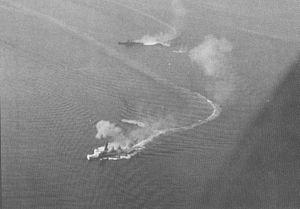
Jesse Barrett « Oley » Oldendorf, né le 16 février 1887 à Riverside et mort le 27 avril 1974 à Portsmouth, est un amiral américain. Pendant la guerre du Pacifique, il a commandé à partir de 1944, des Groupes d'Appui Feu, c'est-à-dire des Task Groups constitués autour de cuirassés anciens qui ont assuré les bombardements préparatoires des débarquements sur les archipels des Marshall, des Mariannes et des Palau. Ces TG ont fait partie des forces navales américaines du Pacifique Central, commandées par les amiraux Spruance et Halsey. Rattaché fin 1944 à la VIIᵉ Flotte, pour participer à l'attaque des Philippines, l'amiral Oldendorf s'est alors particulièrement illustré à la bataille du golfe de Leyte par sa victoire dans le détroit de Surigao, qui a été le dernier engagement entre cuirassés de l'histoire navale.